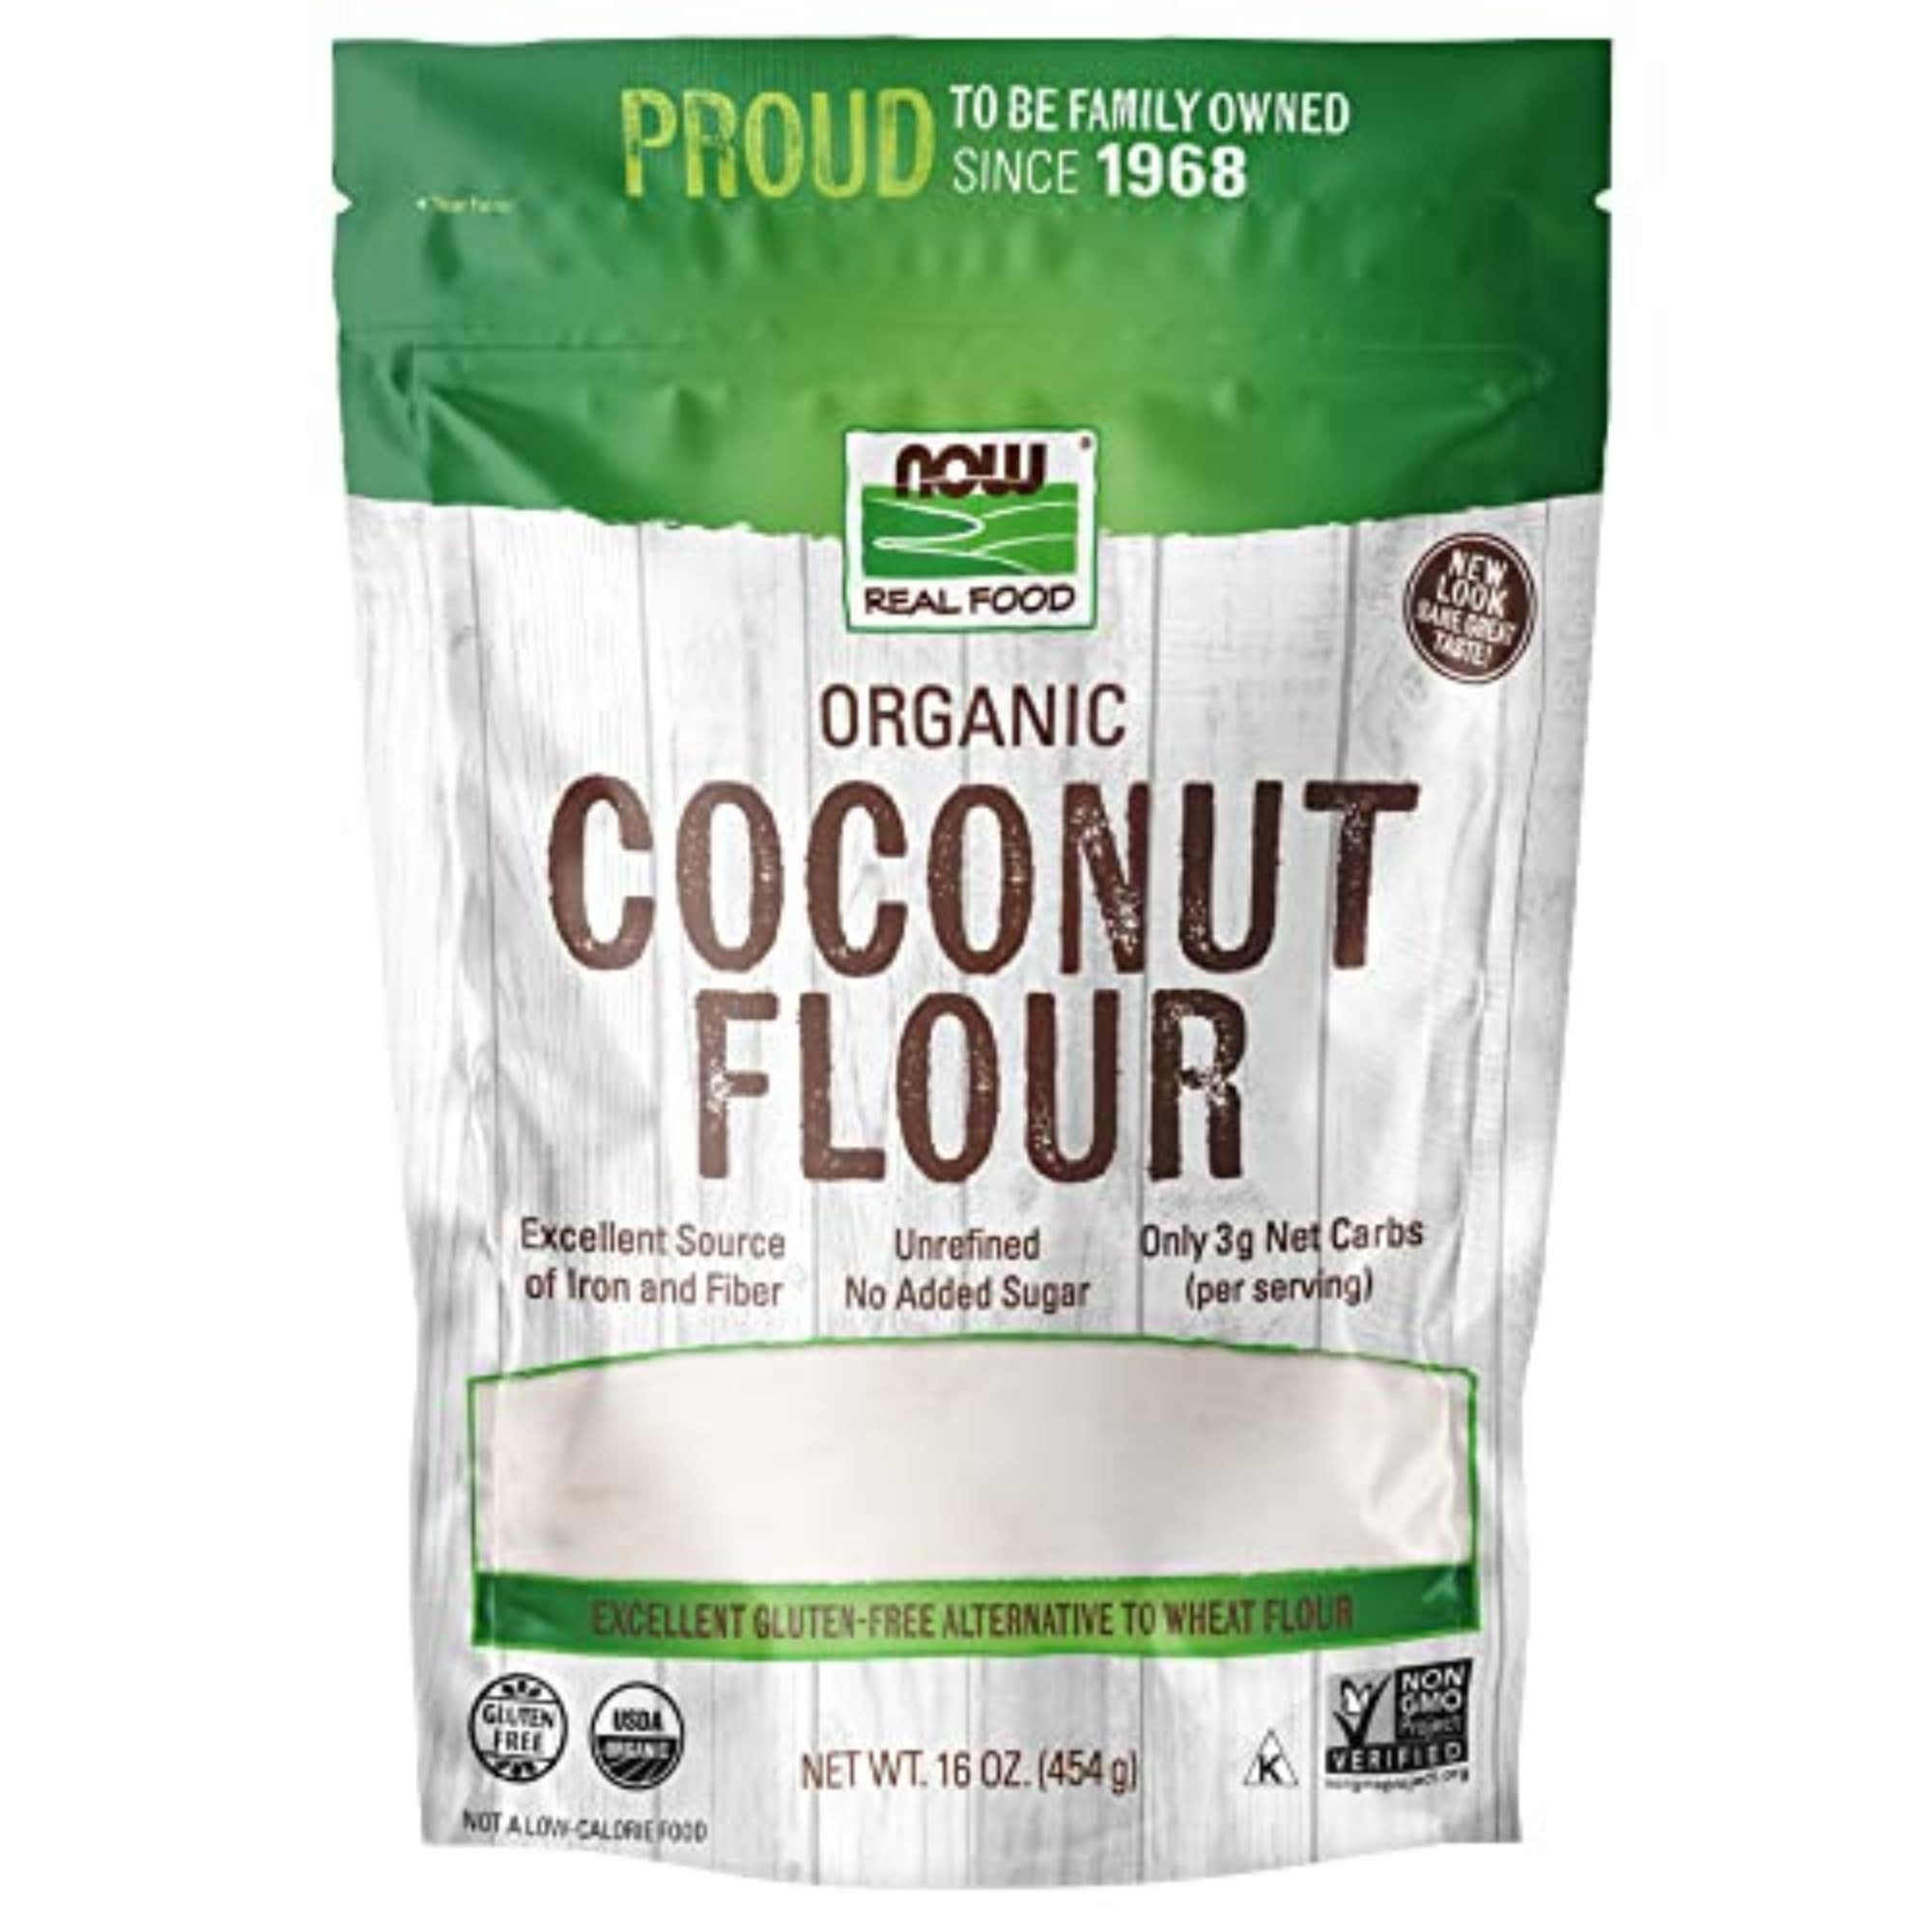
Item Name: NOW Foods, Organic Coconut Flour, Unsweetened, Excelent Source of Fiber, No Added Sulfites, Certified Non-GMO, 16-Ounce (Packaging May Vary)
Bullet Point 1: EXCELLENT SOURCE OF FIBER: With Now Real Food Organic Coconut Flour you can say goodbye to overly processed, grain-based flours and replace them with a wholesome, flavorful flour that's free of gluten and other common allergens.
Bullet Point 2: UNSWEETENED: Our Organic Coconut Flour is dried, defatted coconut meat and ground into a fine powder.
Bullet Point 3: NO ADDED SULFITES: It's also an excellent source of fiber.
Bullet Point 4: Keto-Friendly;Gluten Free;Kosher (Triangle K);Non-GMO Project Verified;Terracycle;USDA Organic
Bullet Point 5: Packaged in the USA by a family owned and operated company since 1968.
Value: 16.0
Unit: Ounce

Price: 6.64